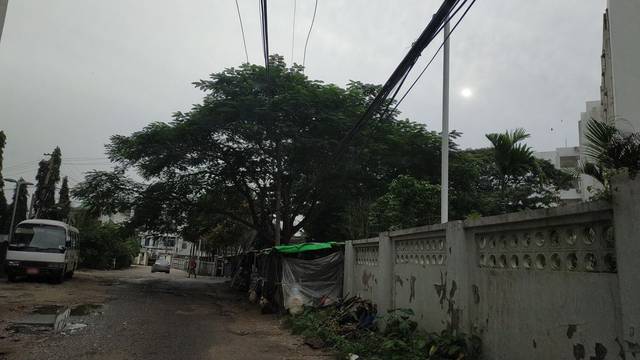
Region: Myanmar
Coordinates: 16.848, 96.135